Rufino Segovia

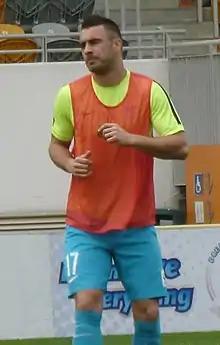
Rufino training with Kitchee

Rufino Segovia del Burgo (born 1 March 1985), known simply as Rufino, is a Spanish footballer who plays as a forward.